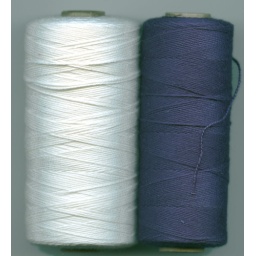
Cotton Clouds 5/2 SoftSpun in white and navy blue